Legacy of the Roman Empire

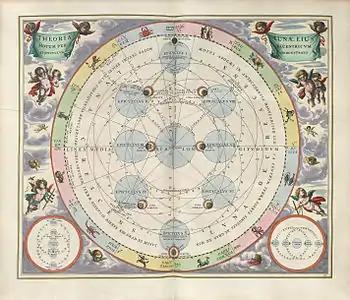
Ptolemy's refined geocentric theory of epicycles was backed up by rigorous mathematics and detailed astronomical observations. It was not overturned until the Copernican Revolution, over a thousand years later.

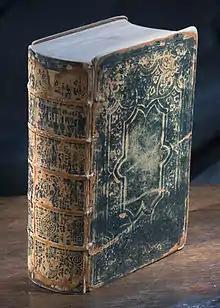
The Bible as codex. The codex, the book format today in universal use, was invented by the Romans and spread by Roman Christians.

While much of the most influential Greek science and philosophy was developed before the rise of the Empire, major innovations occurred under Roman rule that have had a lasting impact on the intellectual world. The traditions of Greek, Egyptian and Babylonian scholarship continued to flourish at great centers of learning such as Athens, Alexandria, and Pergamon.